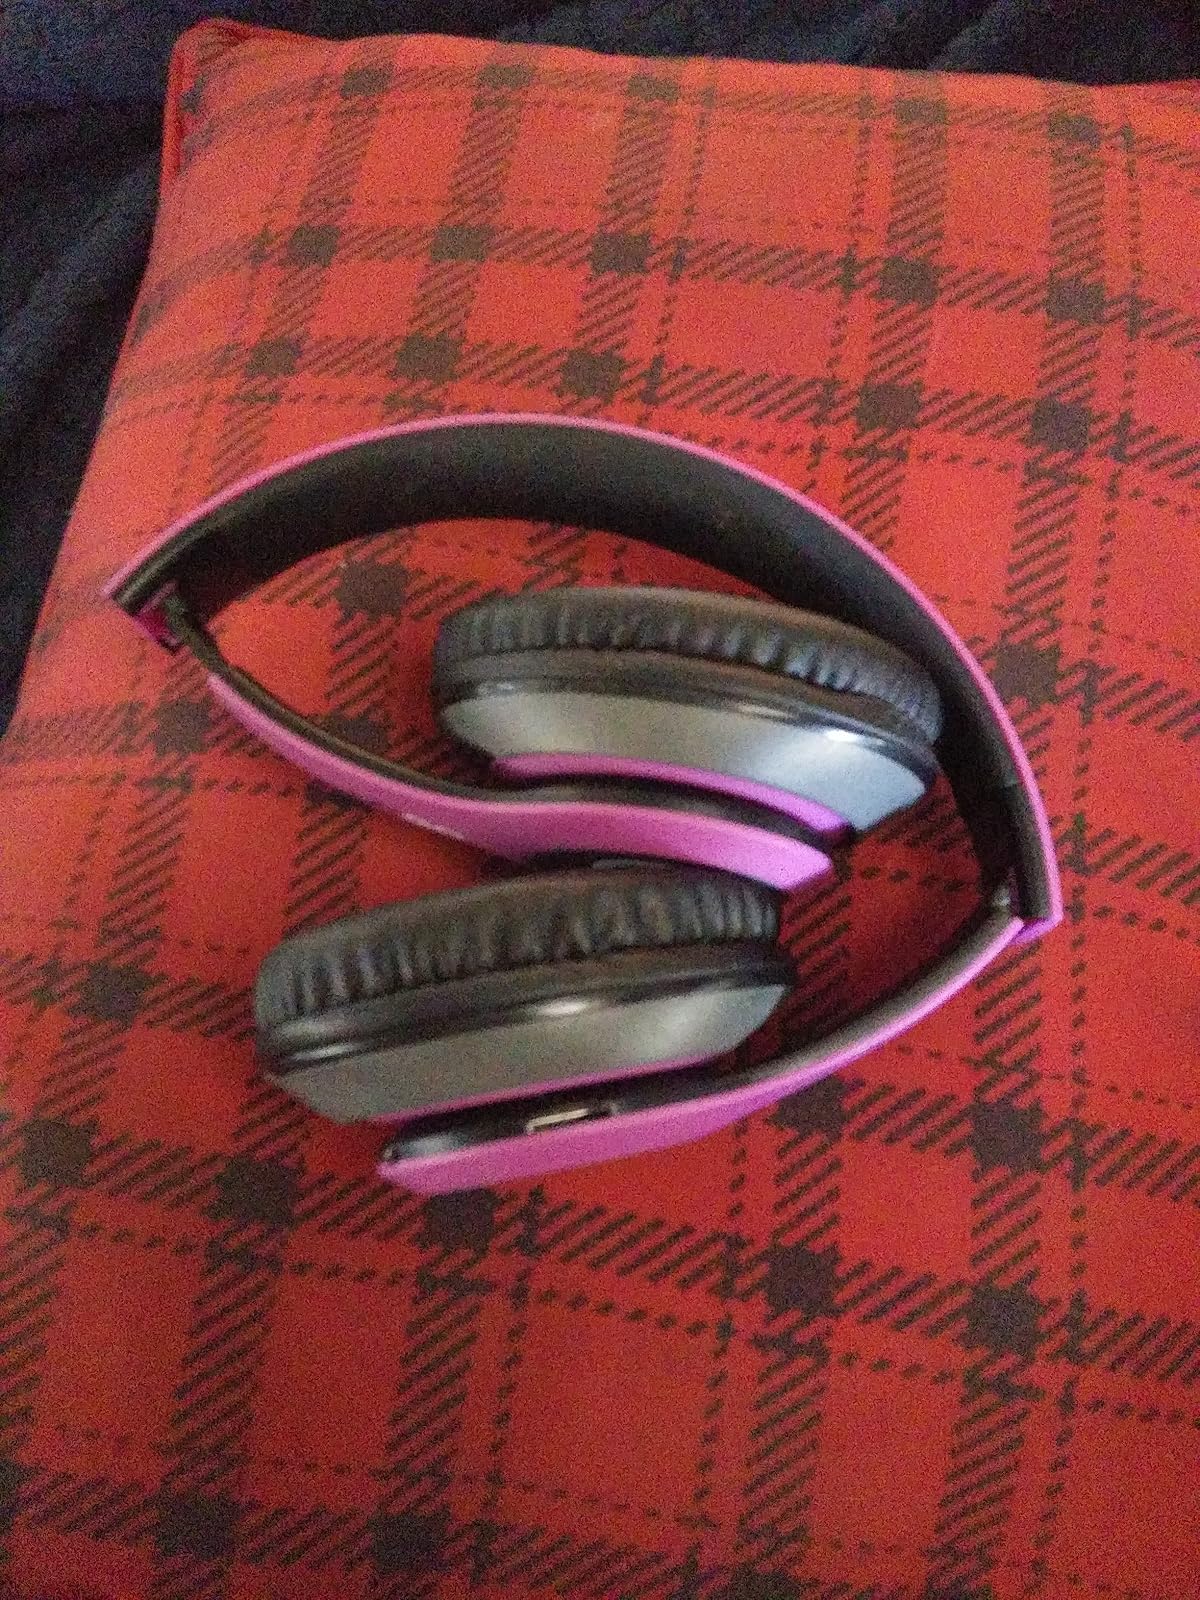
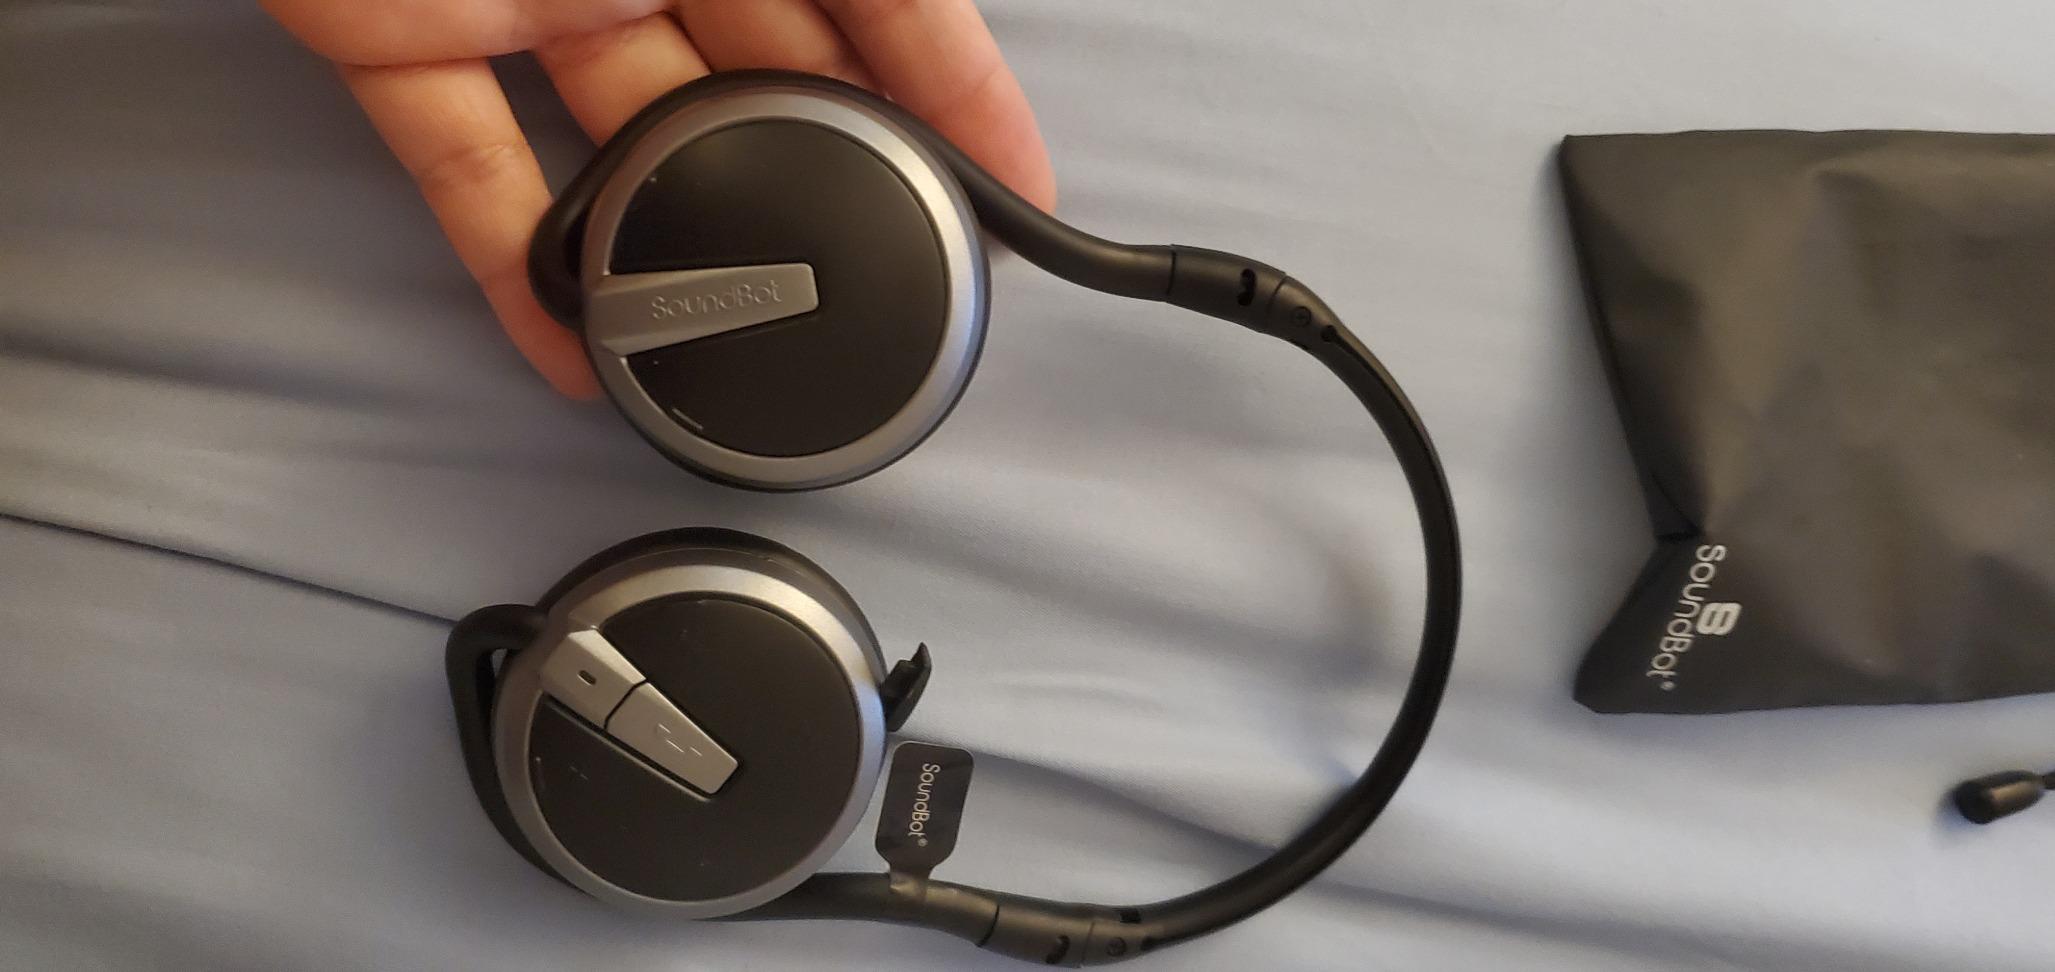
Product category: headphones
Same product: no